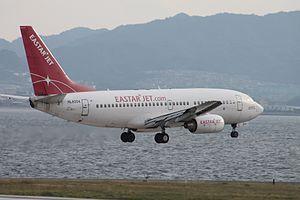
Eastar Jet est une compagnie aérienne à bas prix dont le siège se situe à Banghwa-dong, Gangseo-gu, à Séoul, en Corée du Sud. Le 7 janvier 2009, Eastar Jet lance son premier vol entre l'Aéroport international de Gimpo et l'Aéroport international de Jeju. Aujourd'hui, la compagnie aérienne propose 14 destinations vers huit pays. Sa plateforme aérienne principale se situe sur l'aéroport international de Gimpo